Theodor-Heuss-Platz

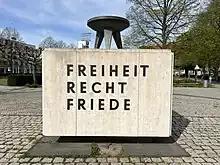
Eternal Flame

In 1955 an eternal flame monument was erected by compatriot groups organised in the Federation of Expellees to commemorate the Flight and expulsion of Germans (1944–50) during and after World War II. The flame was extinguished in the day of German reunification on 3 October 1990, but again lit three months later on Human Rights Day 10 December.